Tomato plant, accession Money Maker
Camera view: vertical (180 deg); turntable rotation: 300 degrees
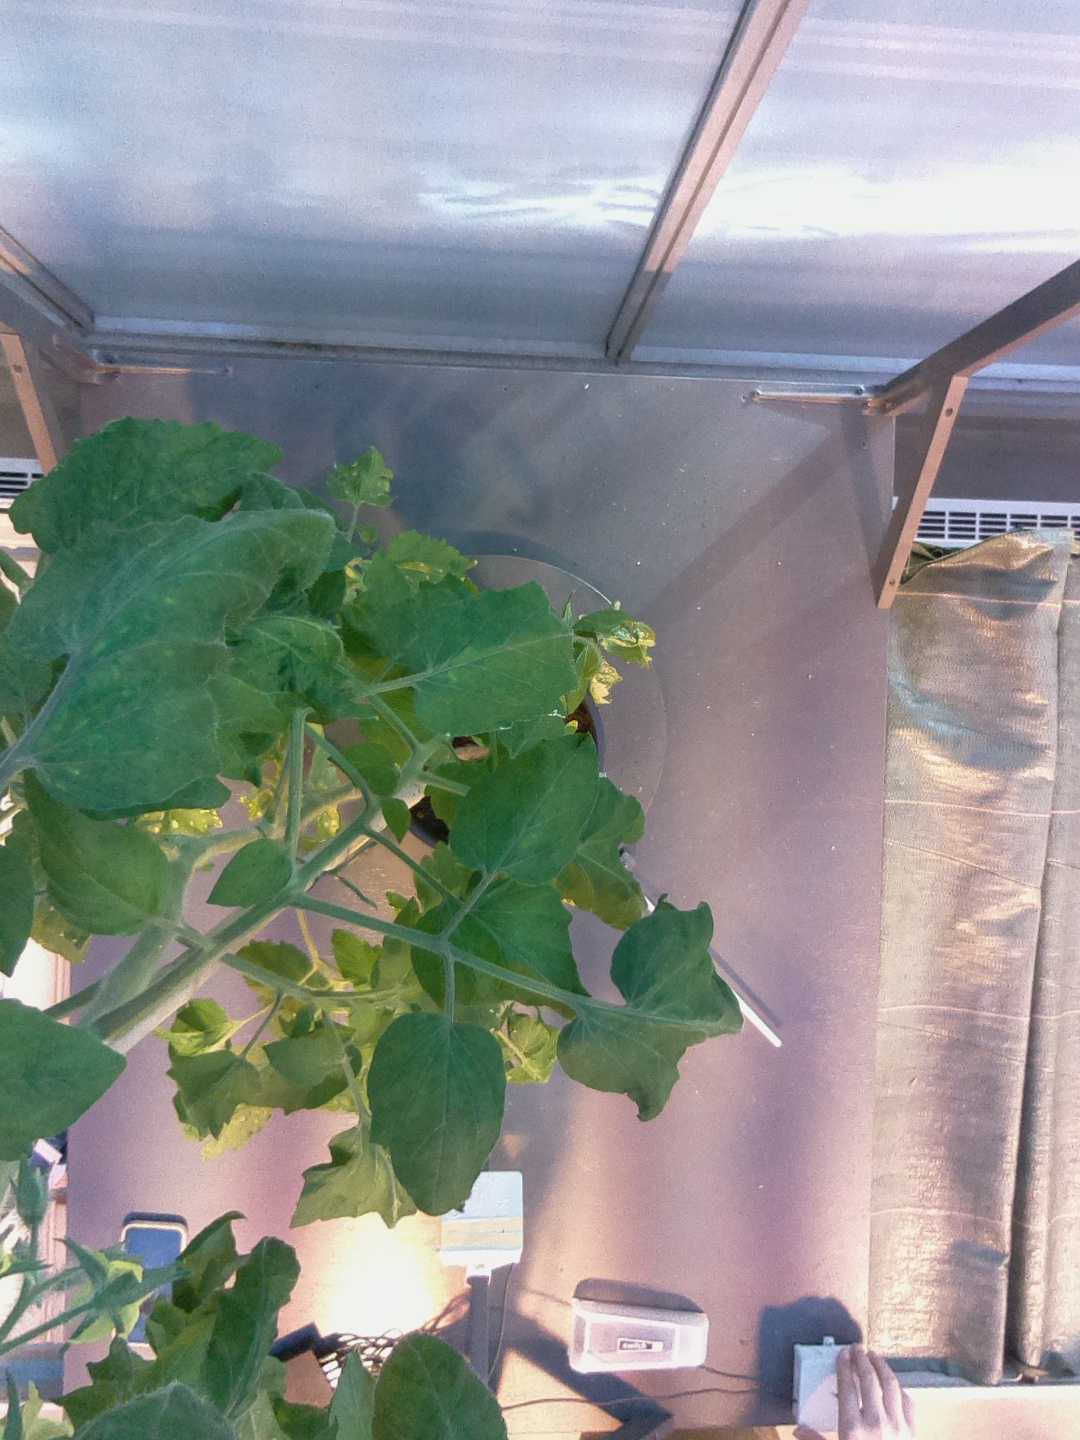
BBCH growth stage 68: Full flowering, 80%-90% of flowers open, more petals falling